Jo-Jo Morrissey

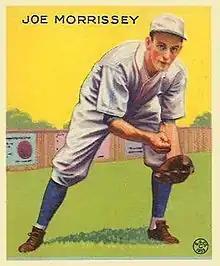

Joseph Anselm Morrissey (January 16, 1904 – May 2, 1950), nicknamed "Jo-Jo", was an American professional baseball infielder who played three seasons in Major League Baseball for the Cincinnati Reds and the Chicago White Sox from 1932 to 1936.